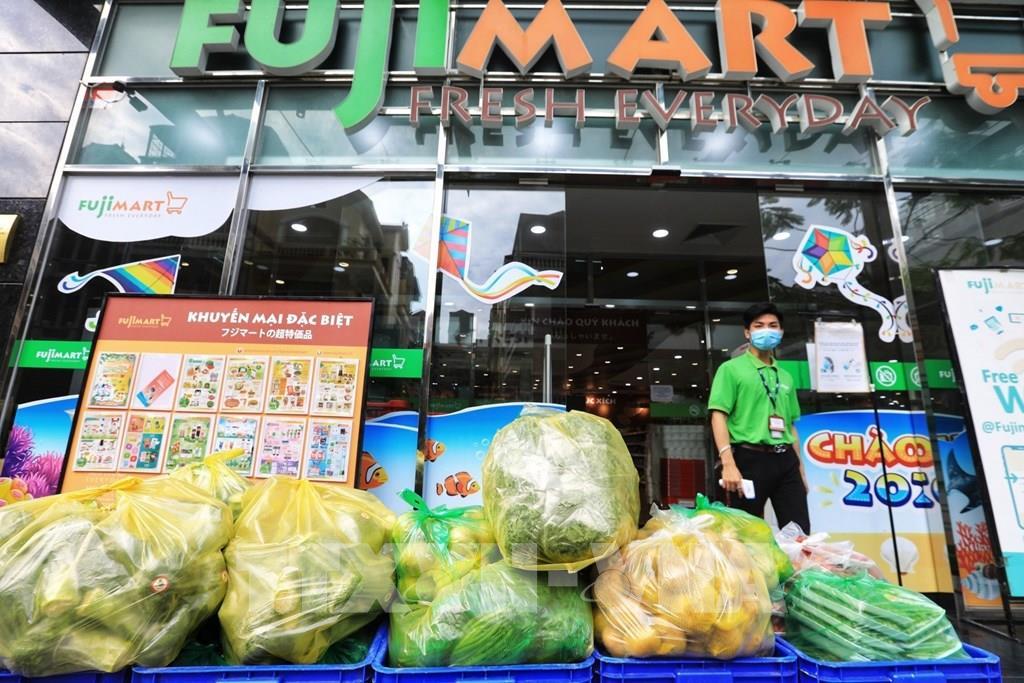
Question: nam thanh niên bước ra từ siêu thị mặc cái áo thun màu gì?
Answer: nam thanh niên ấy mặc áo thun màu xanh lá